Capital Bikeshare

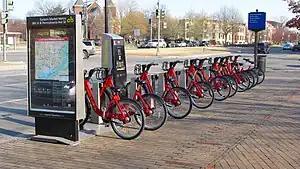
Capital Bikeshare rental station near Eastern Market station on Capitol Hill, the first station installed

Capital Bikeshare (also abbreviated CaBi) is a bicycle-sharing system that serves Washington, D.C., and certain counties of the larger metropolitan area. it had 700+ stations and more than 5,400 bicycles. The member jurisdictions own most of the equipment and have sourced operations to contractor Motivate International. Opened in September 20, 2010, the system was the largest bike sharing service in the United States until New York City's Citi Bike began operations in May 2013.